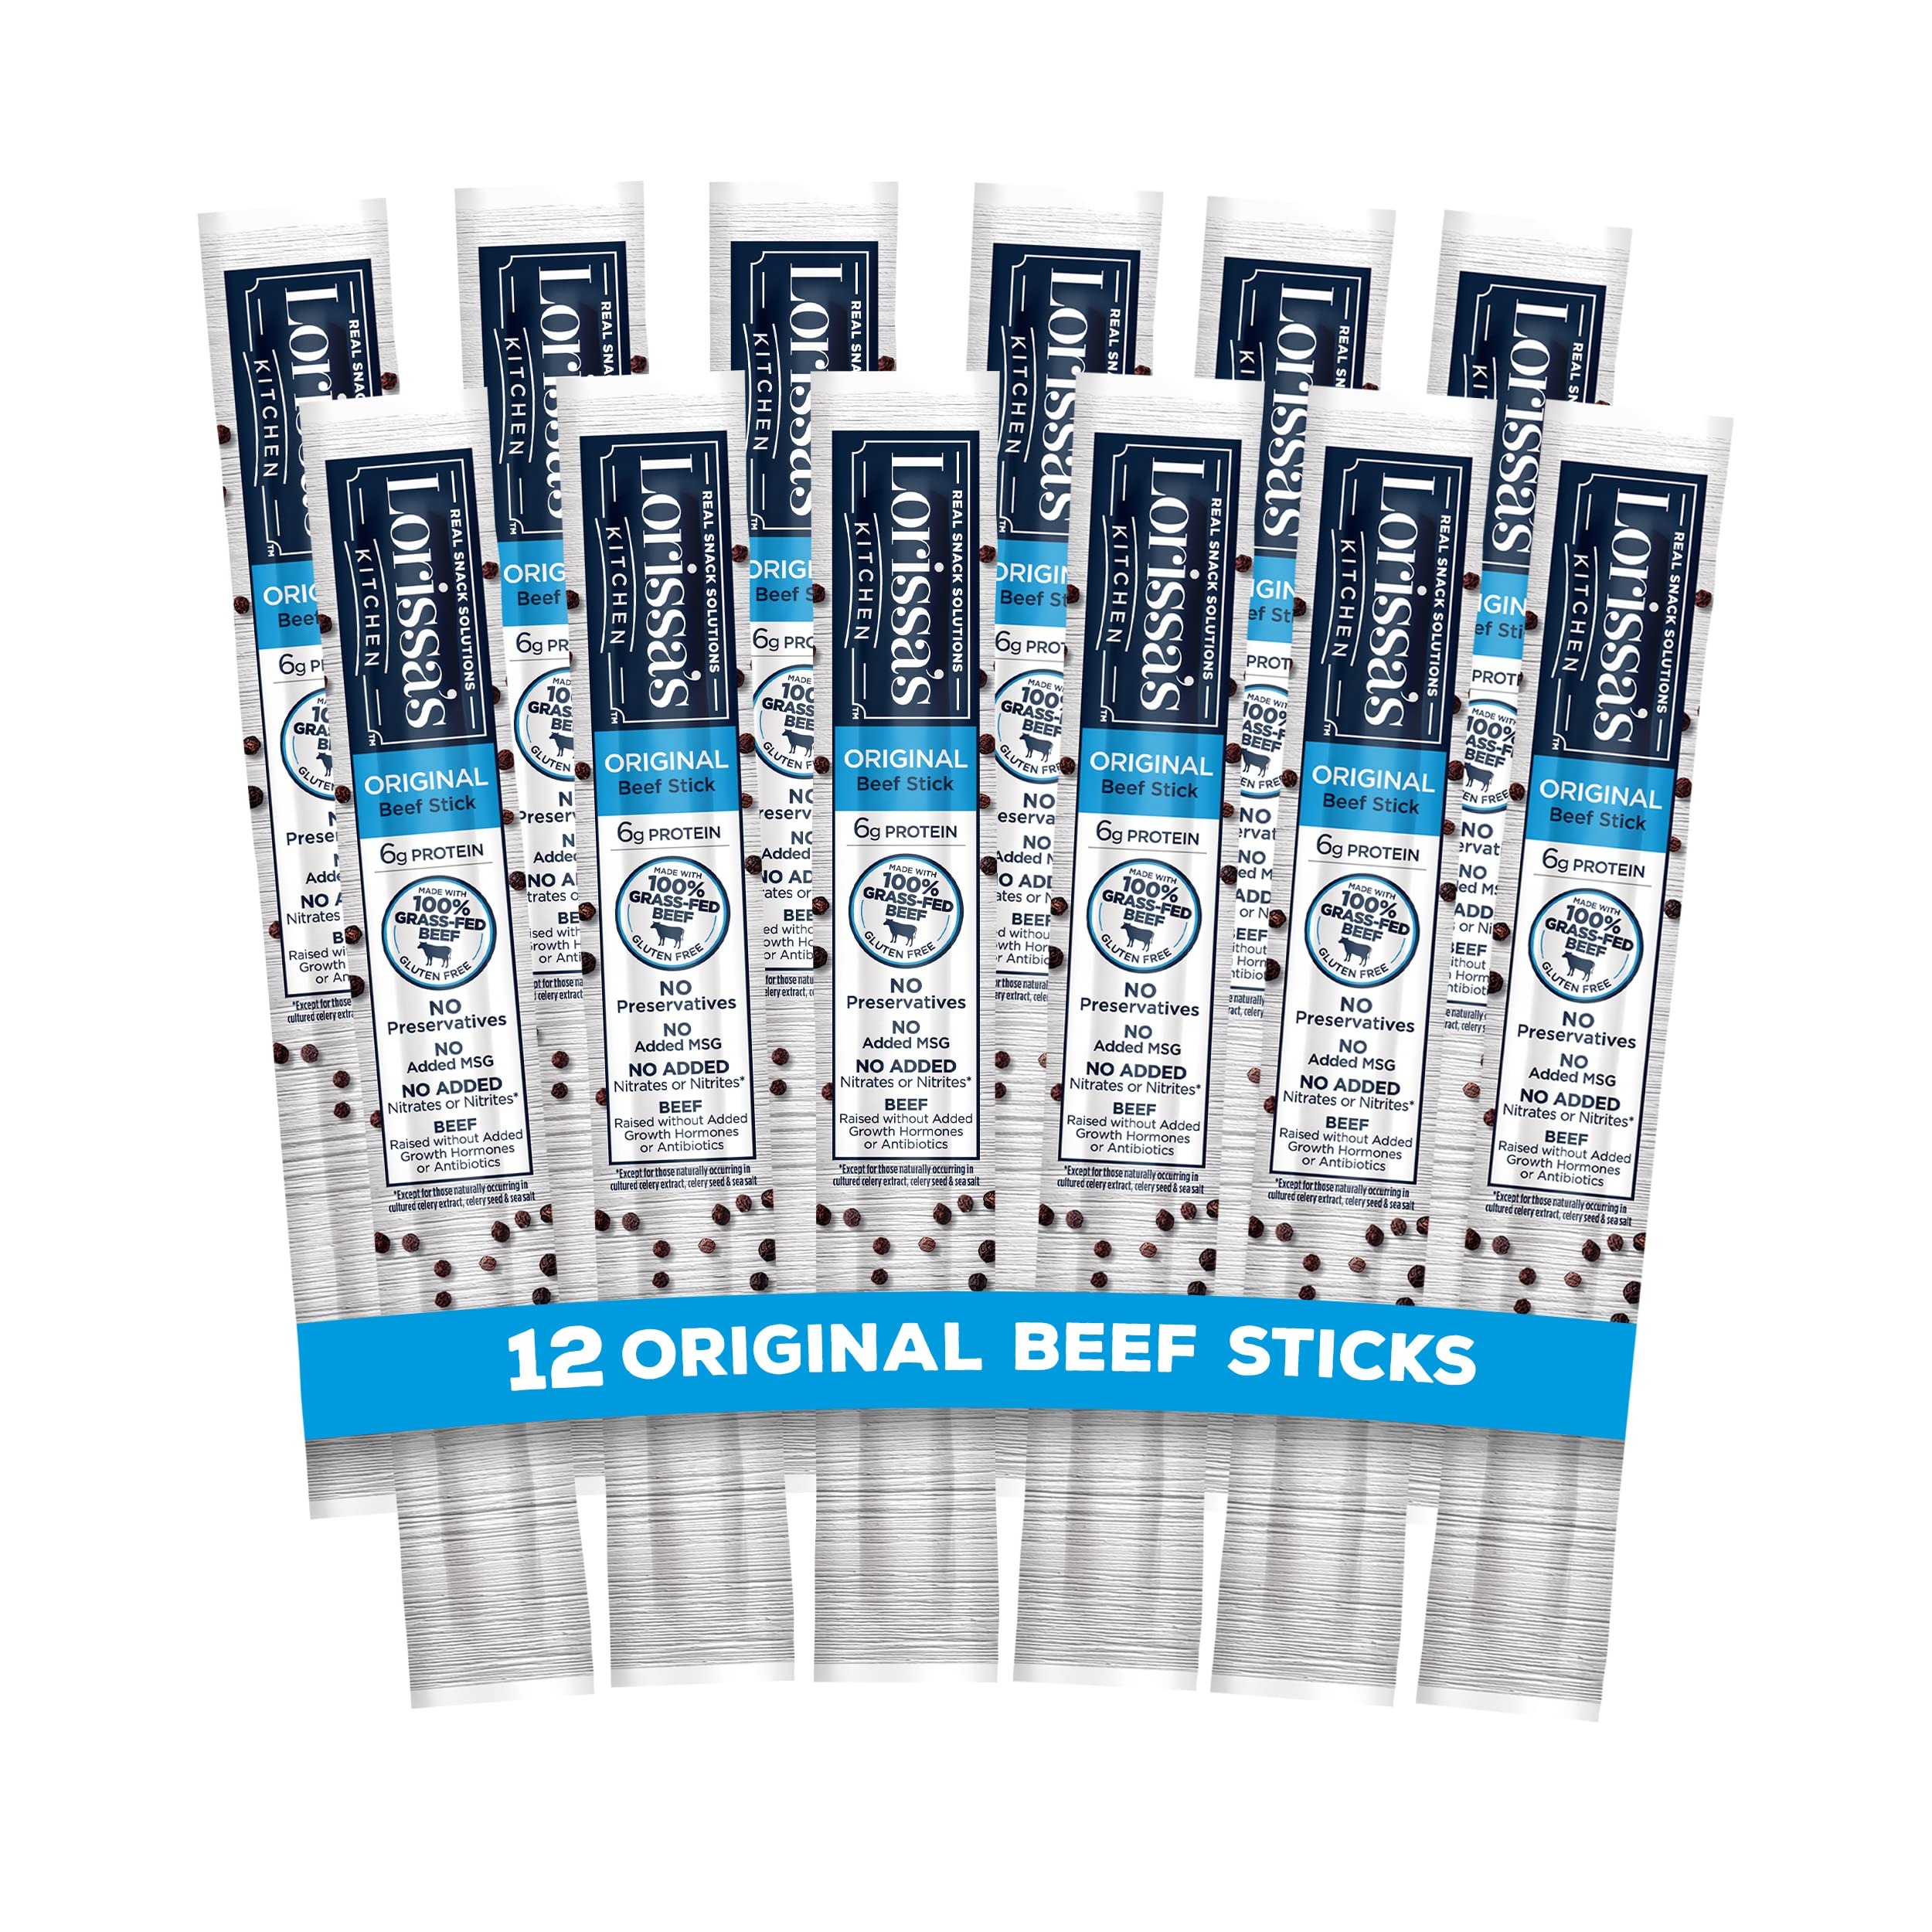
Item Name: Lorissa's Kitchen Original, 1 oz. 1
Bullet Point 1: Made with beef
Bullet Point 2: Original flavor
Bullet Point 3: Grab and go
Bullet Point 4: Keto friendly
Bullet Point 5: Gluten free
Value: 1.0
Unit: Ounce

Price: 37.17